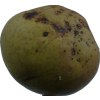
Label: pear